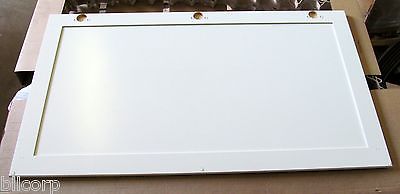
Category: cabinet